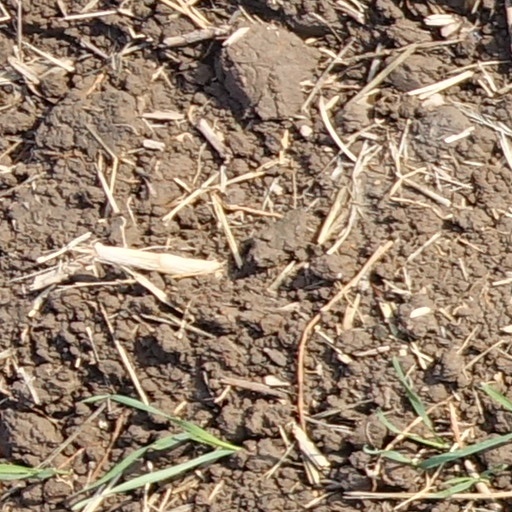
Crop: wheat